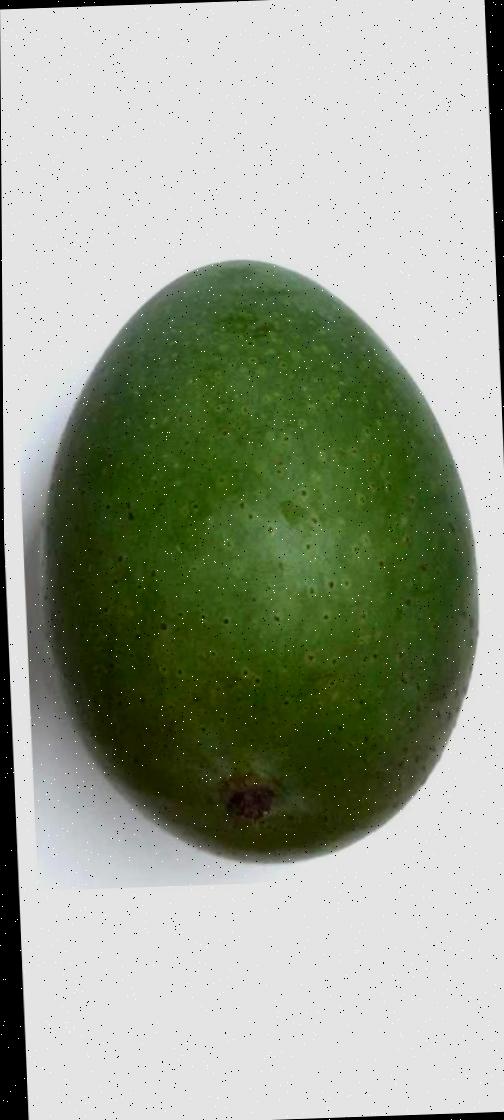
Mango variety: Ashshina Zhinuk